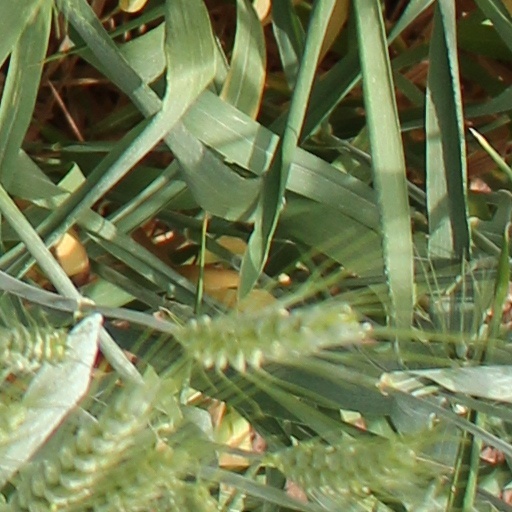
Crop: wheat